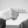
ASL letter: H